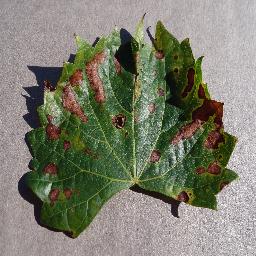
Label: Grape___Esca_(Black_Measles)